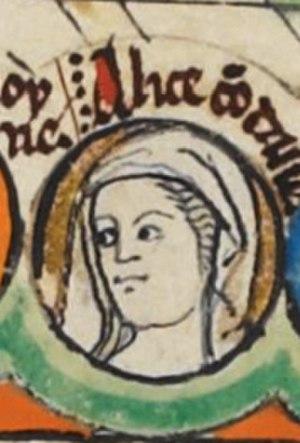
Adélaïde de Normandie, née vers 1002 et morte vers 1038, fut la fille du duc Richard II de Normandie et de Judith de Bretagne.